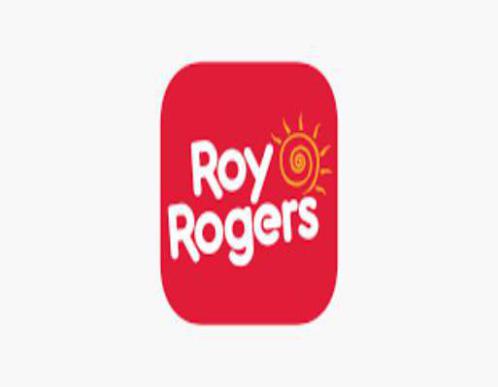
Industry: Food